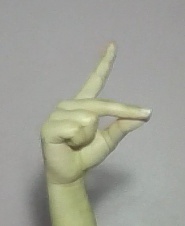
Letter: ta